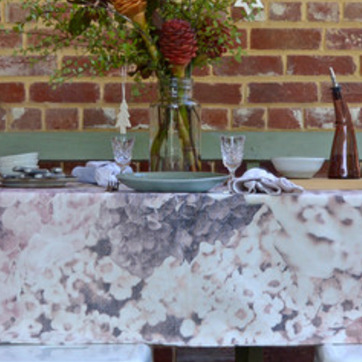
Material: ceramic